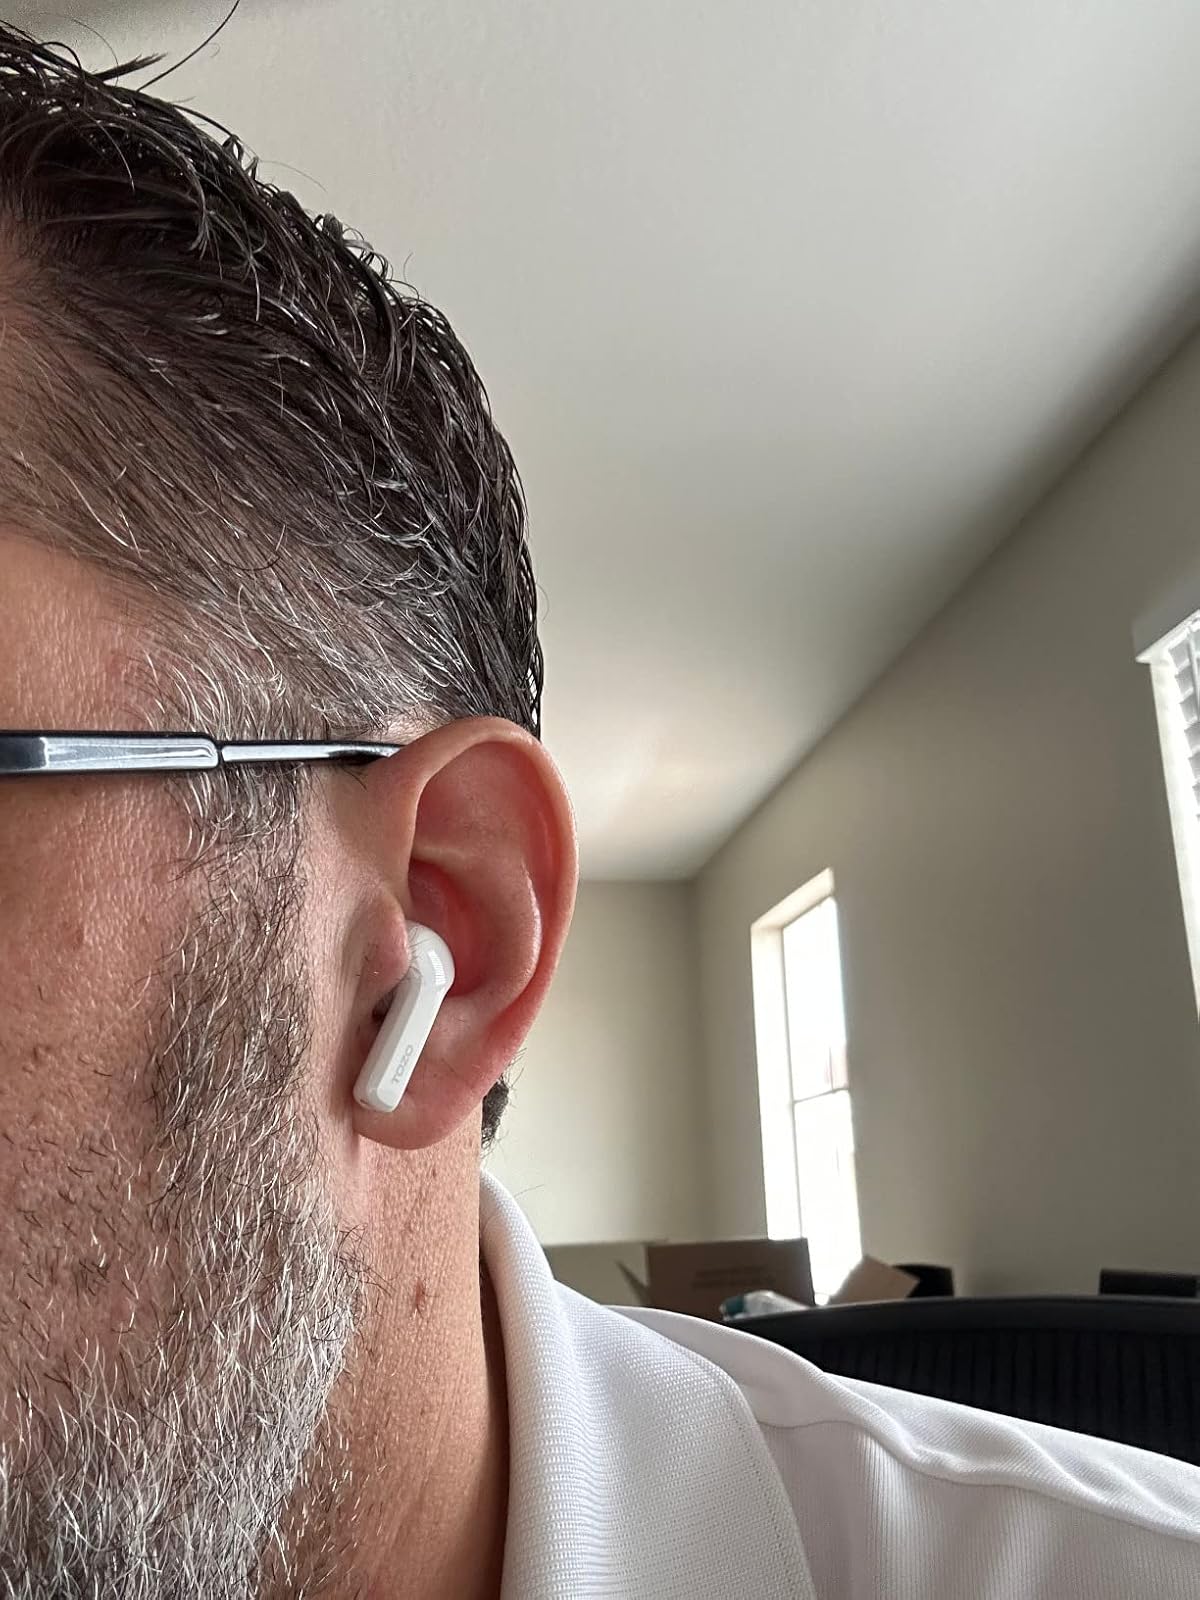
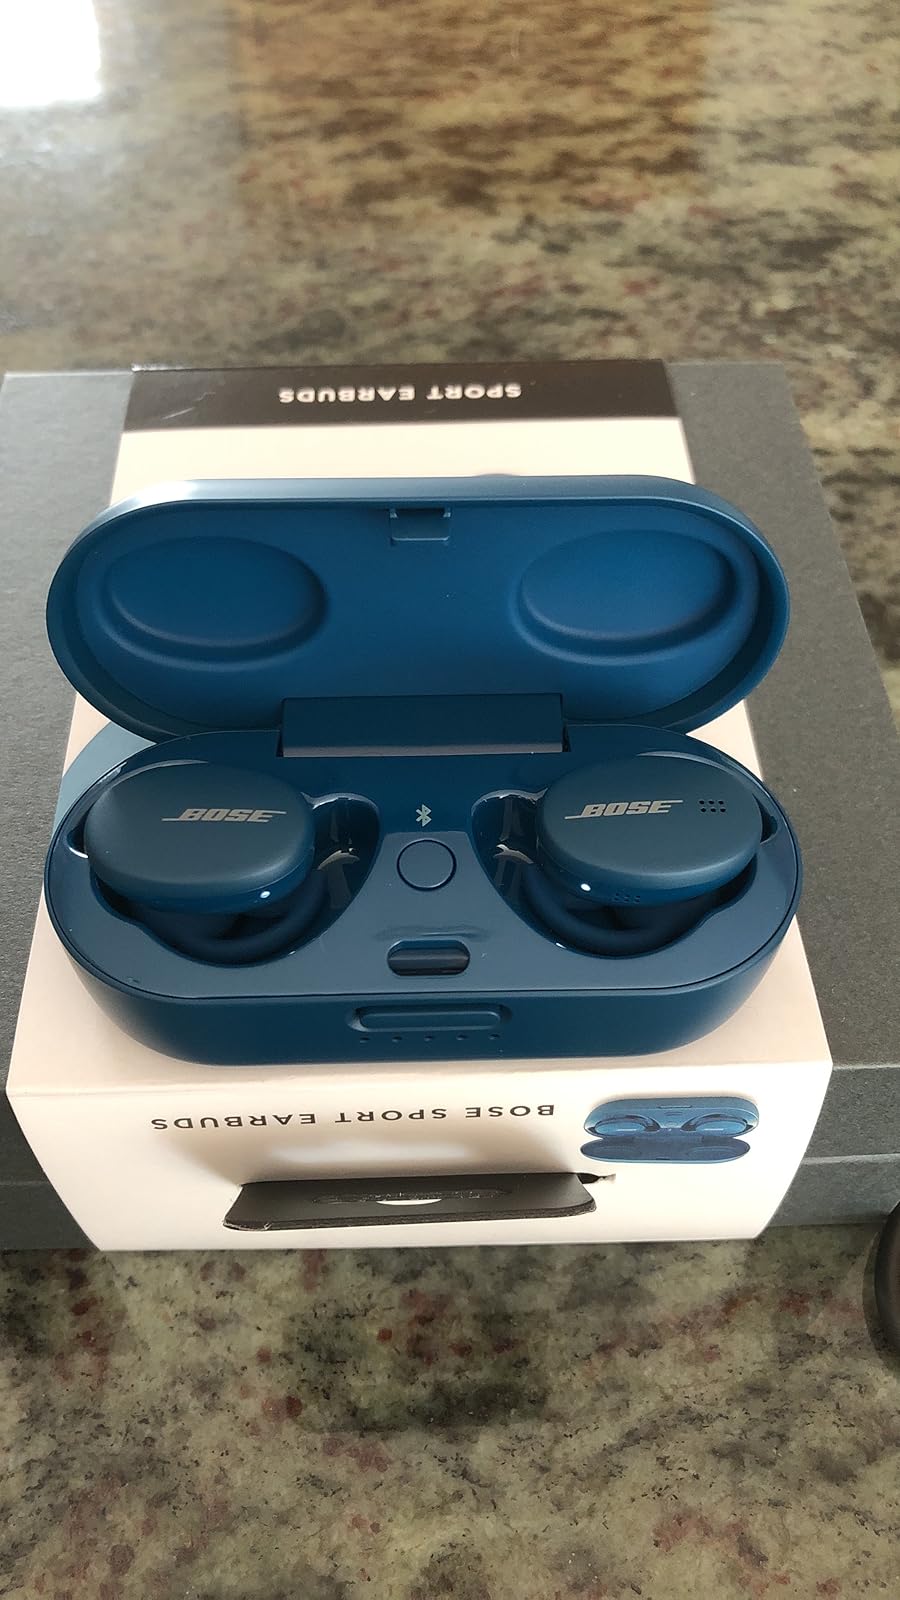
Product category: earbuds
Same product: no